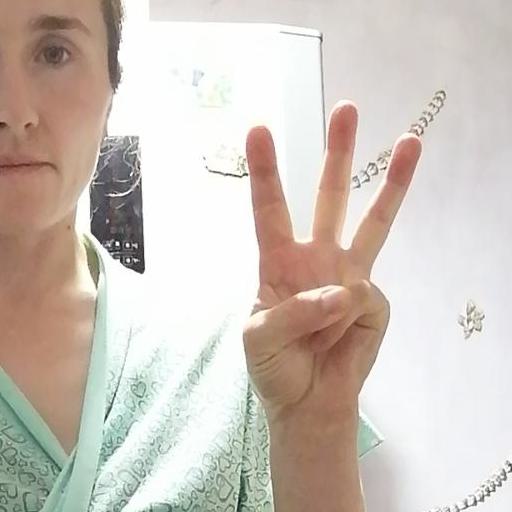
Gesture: three